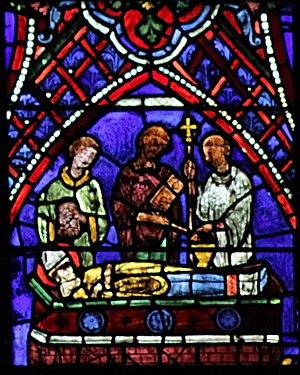
Le vitrail de saint Apollinaire à Chartres est le premier vitrail à droite du transept sud de la cathédrale Notre-Dame de Chartres, numéroté 036 dans le Corpus vitrearum.
Apollinaire de Ravenne fut le premier évêque de la ville de Ravenne au Iᵉʳ siècle et devint, à la suite de son martyre, son saint patron.